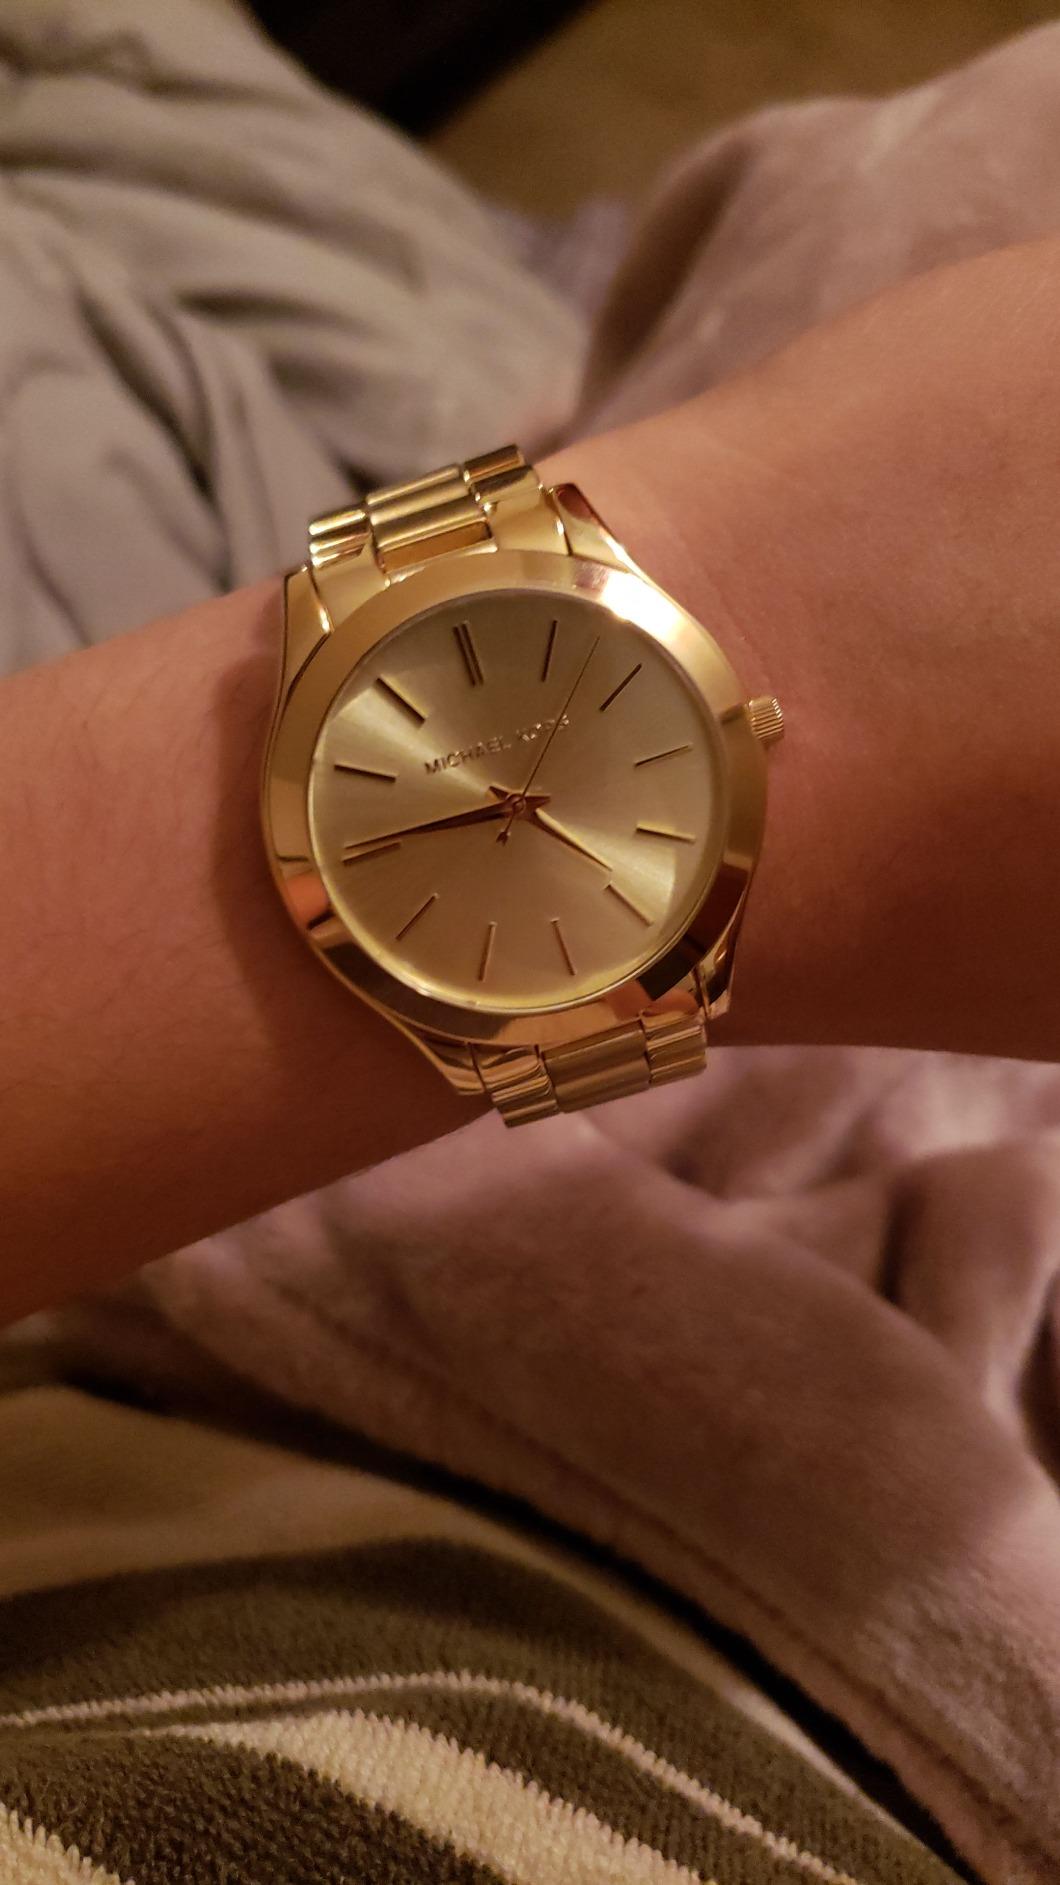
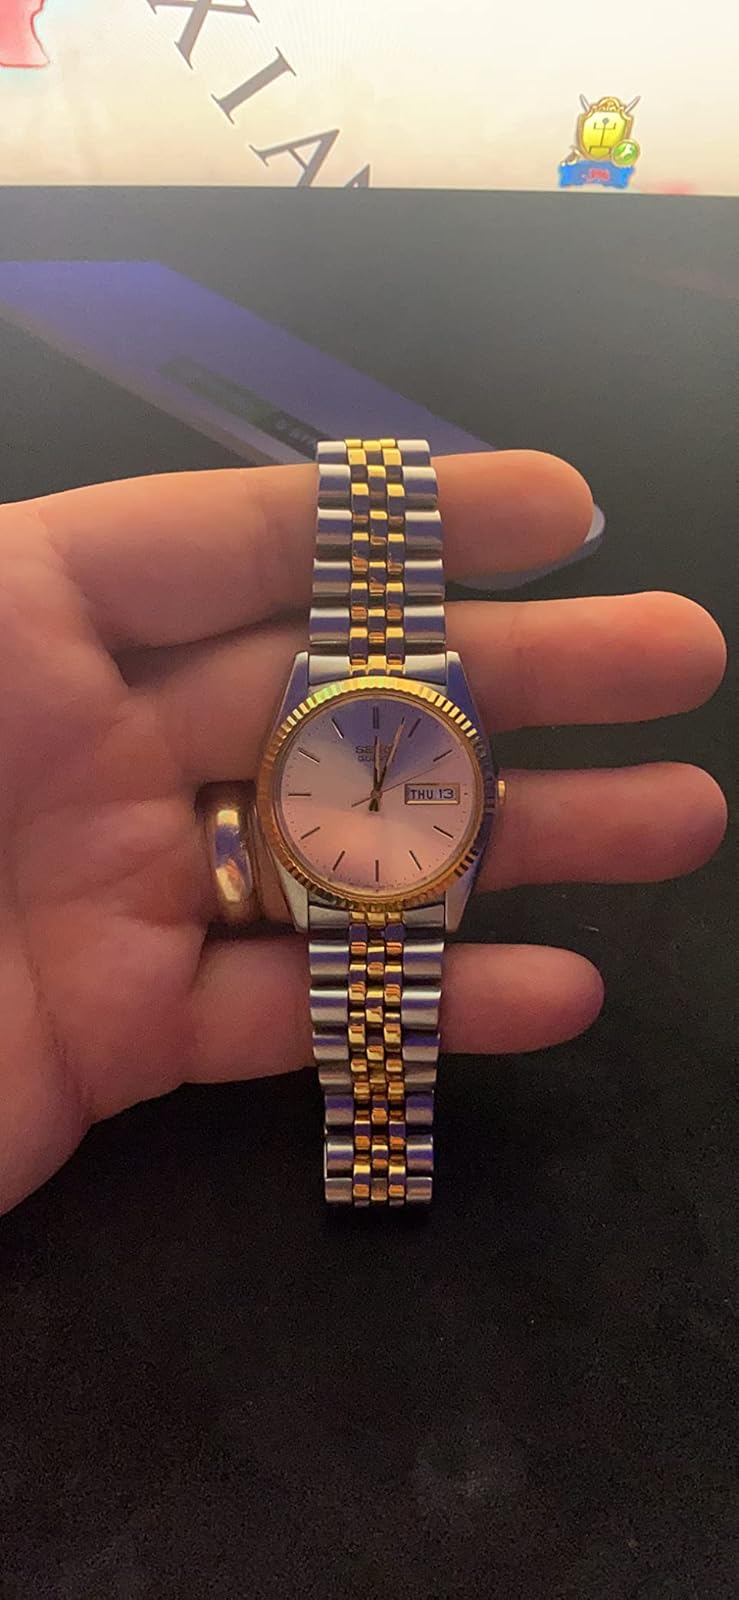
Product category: accessories_watch
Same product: no